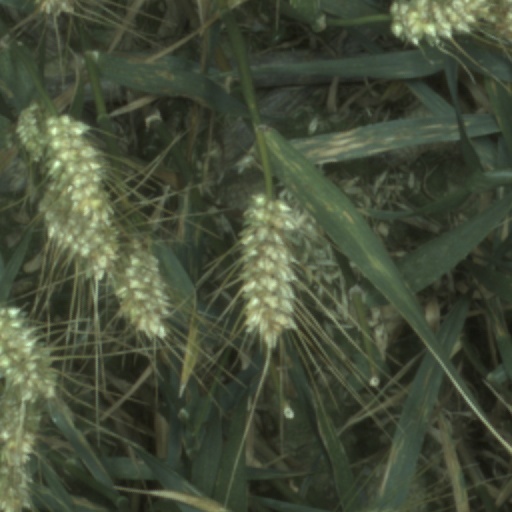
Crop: wheat